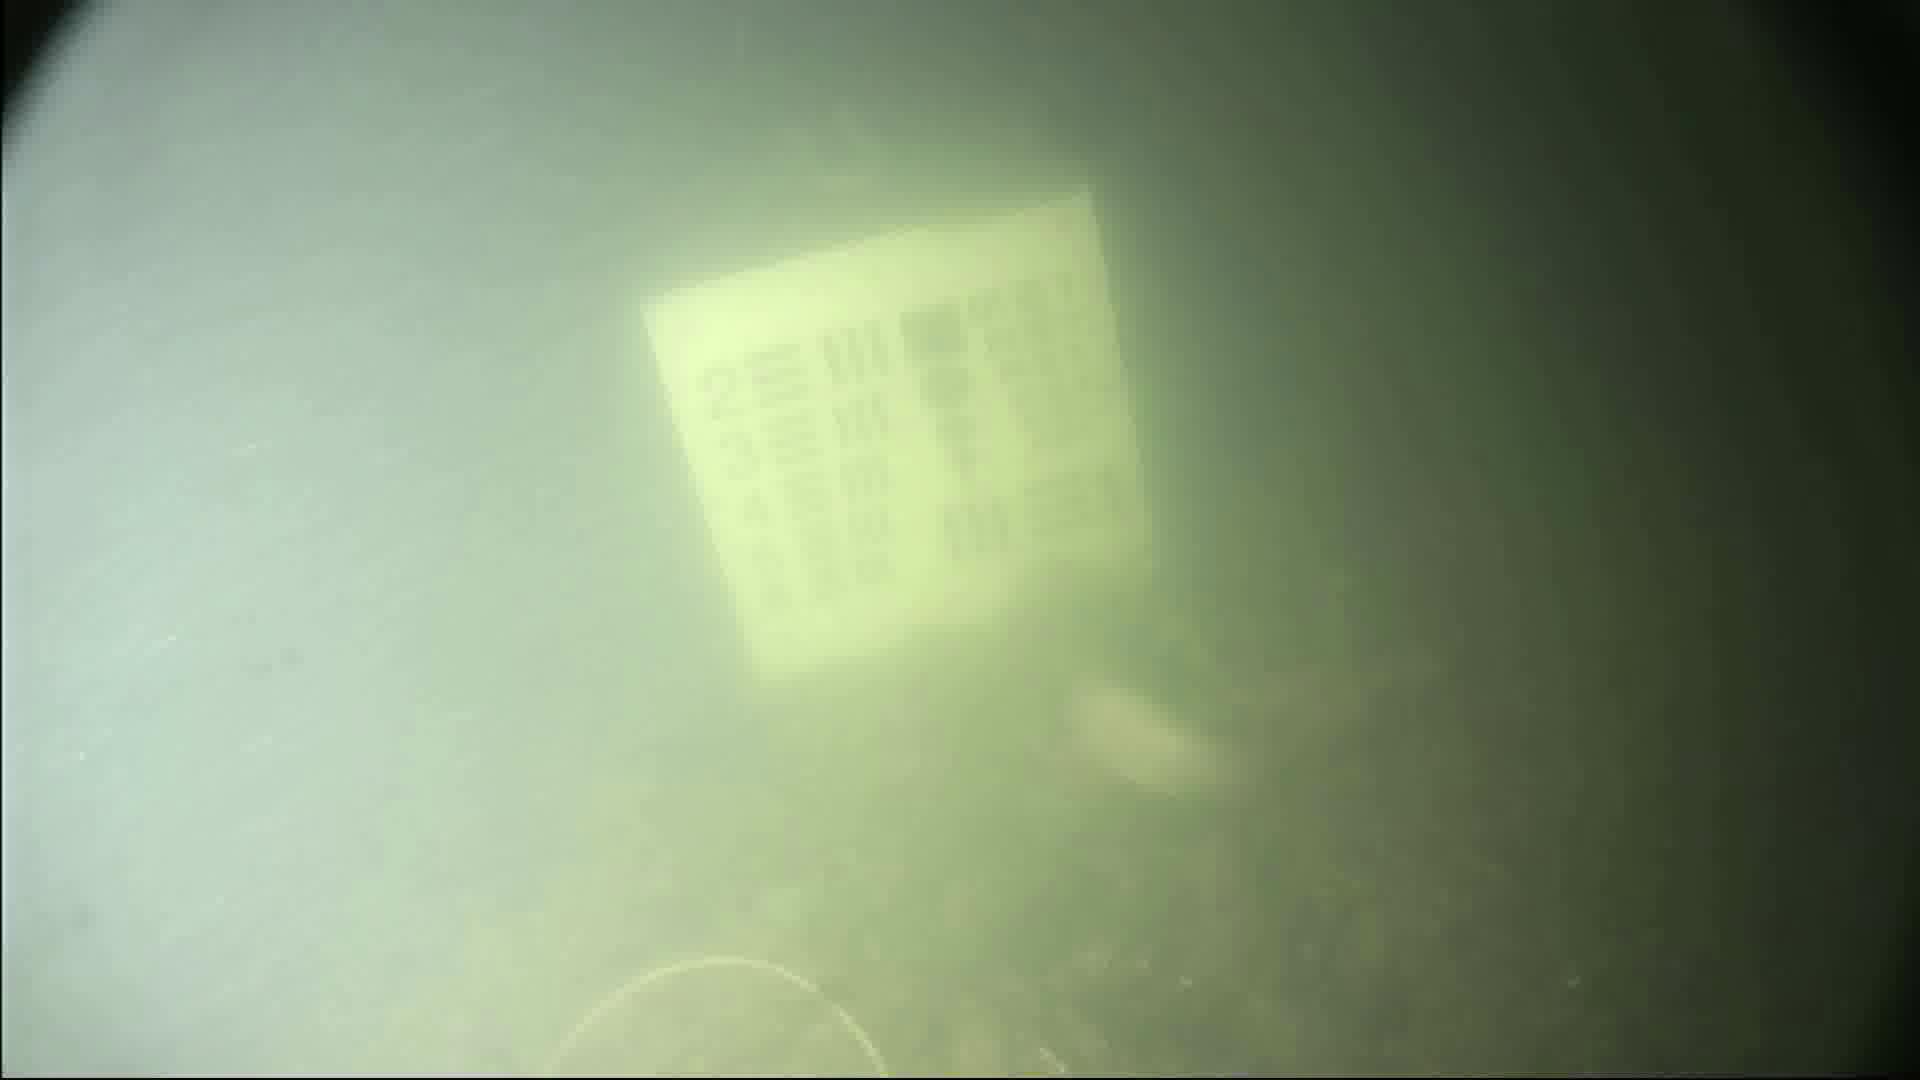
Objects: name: fish